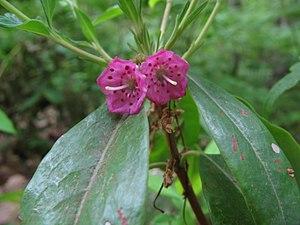
L'île d'Orléans est une île du fleuve Saint-Laurent située à environ 5 km en aval sur le fleuve Saint-Laurent à l'est du centre-ville de la ville de Québec. L'île a été l'un des premiers endroits à être colonisé en Nouvelle-France, et un grand pourcentage des Canadiens français peuvent retracer leur ascendance aux premiers habitants de l'île. Elle a été décrite comme le « microcosme du Québec traditionnel et le lieu de naissance des francophones en Amérique du Nord » et compte environ 7 000 habitants, répartis sur 6 villages. L'Île d'Orléans est jumelée avec Île de Ré en France.